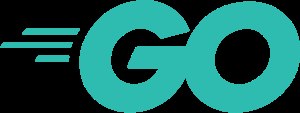
Go (programmeringssprog)
Gos logo
Go er et programmeringssprog udviklet af Google. Udviklingen af sproget begyndte i september 2007 af Robert Griesemer, Rob Pike og Ken Thompson og blev officielt annonceret i november 2009, med arbejde videreført fra Inferno-operativsystemet. Den 28. marts 2012 blev Go version 1 officielt udgivet. Den seneste version er 1.11.4, der blev udgivet den 14. december 2018.